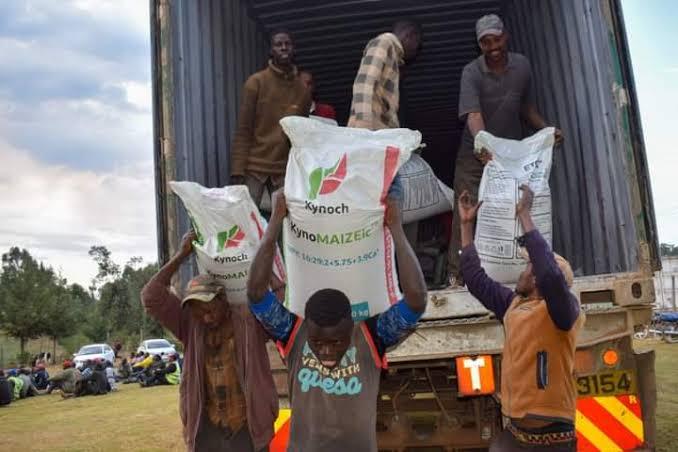
Vijana watatu wa kiume wakiwa wanafanya shughuli za ushushaji wa pembejeo za kilimo, ambazo zimehifadhiwa katika vifurushi vidogo vya  rangi nyeupe, wakibeba katika mabega kutoka kwenye gari na kupeleka sehemu ambapo inahitajika.